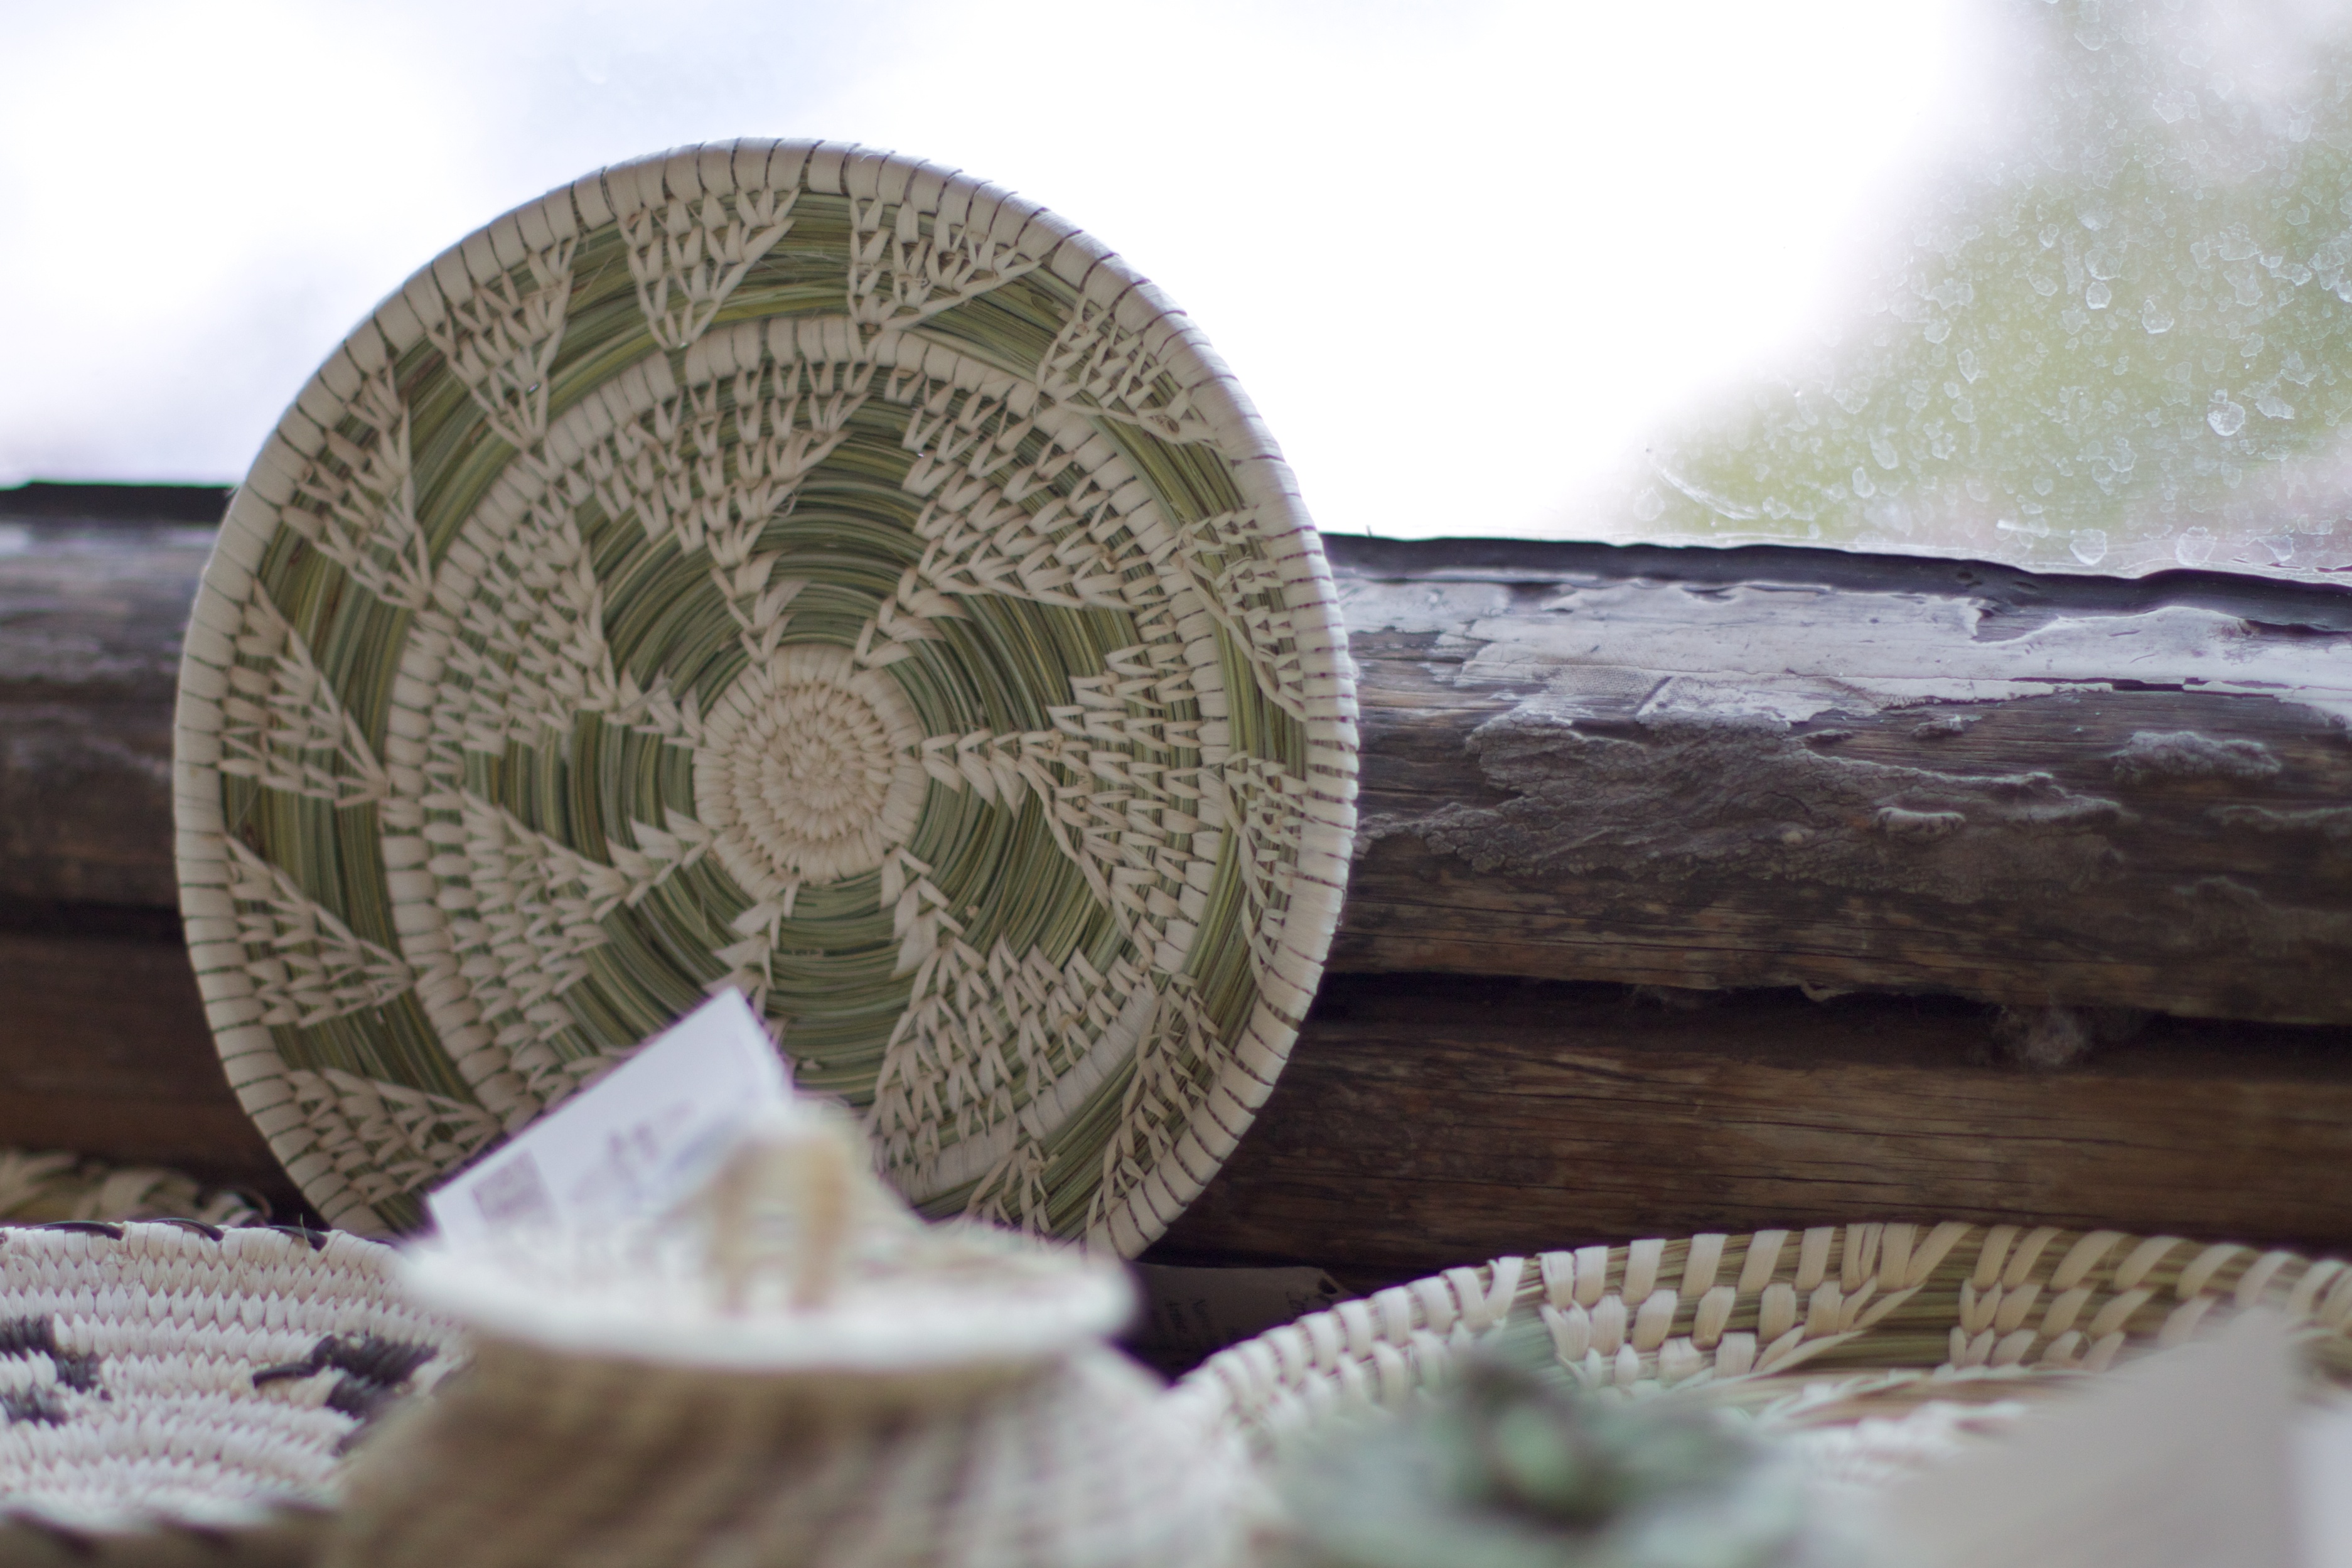
plant, wood, leaf, flower, green, art, man made object